Kongsvinger Municipality

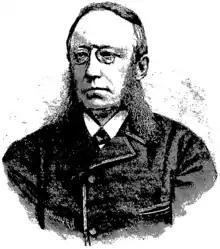
Jacob Stang, 1884

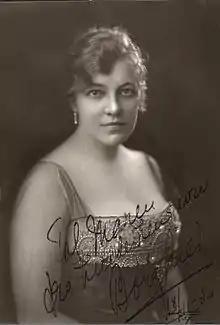
Borghild Bryhn Langaard, 1920

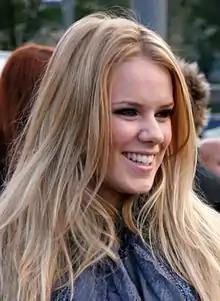
Yohanna, 2009

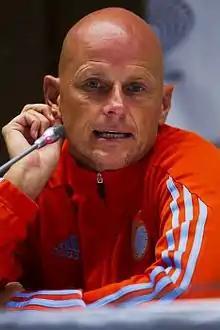
Ståle Solbakken, 2014

Kongsvinger has sister city agreements with the following places: